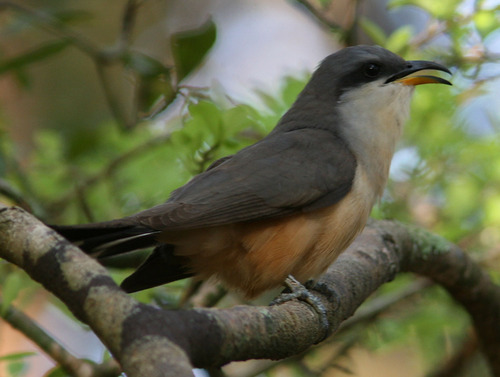
this bird has a gray crown and wings, and a brown flank. the breast is an off white brown mix. the beak is black on top and yellow on the bottom.
a colorful bird that is brown, black and white with a downward curving beak.
a small black bird with a white belly and tan rump.
this bird has a black eye band and a sharp curved bill with a white breast and dark wings.
the small bird has a yellow belly, white breast, and black top, eyes, and beak.
this bird has a black and gray crown along with an orange,gray, and white belly.
this bird has wings that are grey and has a white belly
this bird is brown with white and has a long, pointy beak.
this bird is gray, white, and brown in color, with a black curved beak.
this bird has wings that are grey and has a white belly
Species: Mangrove Cuckoo